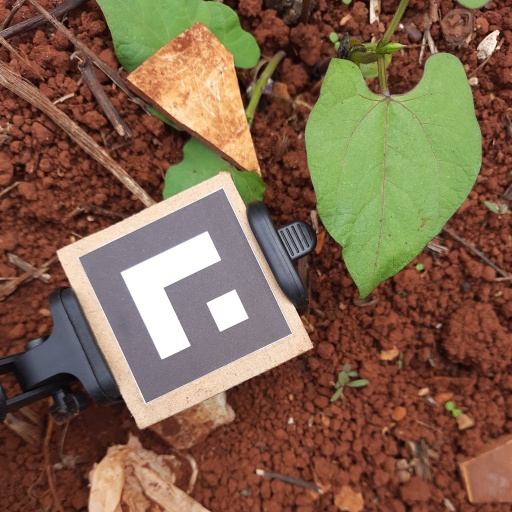
Observations: wavy surface, no eating holes, with soild dust, under cloudy sky